Architectural mythology

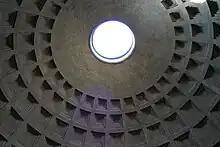
Interior view of the Pantheon showing the oculus of the building

Many ancient Roman temples were constructed for religious purposes. The most influential example is the Pantheon. Pantheon is a Greek adjective meaning “honor all Gods”, in fact it was first built as a temple to all gods. According to Roman legend, the original Pantheon was constructed on the very site where Romulus, their mythological founder, ascended to heaven. However, most historians attribute the first Pantheon, built in 27 BC, to Agrippa, a close associate of Emperor Augustus. The Pantheon serves as the final resting place for the famed artist Raphael, as well as several Italian kings and poets.